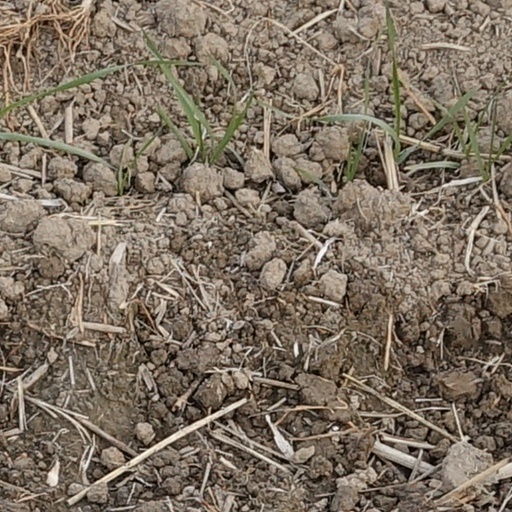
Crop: wheat